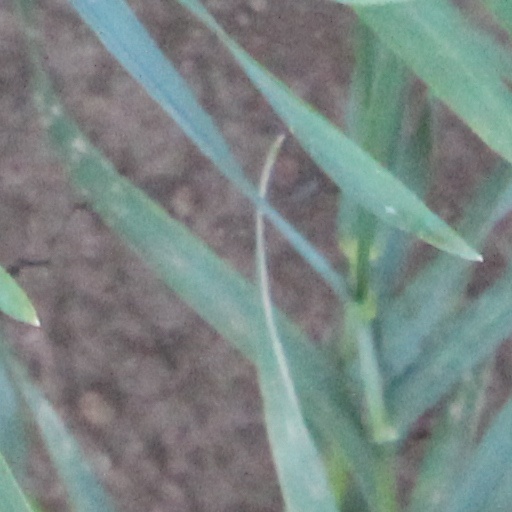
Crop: wheat